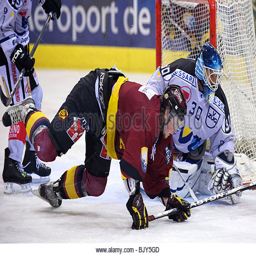
fifth leg of the game